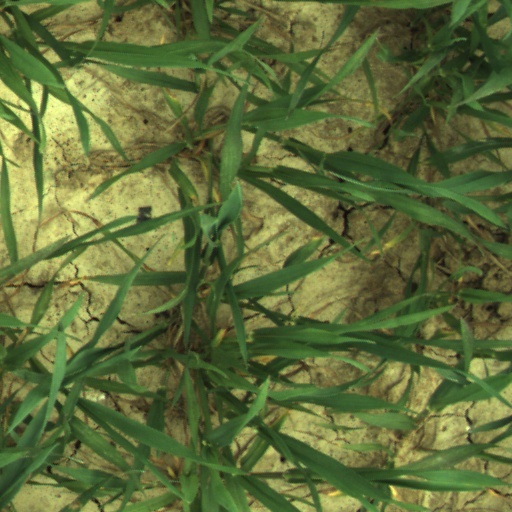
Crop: wheat